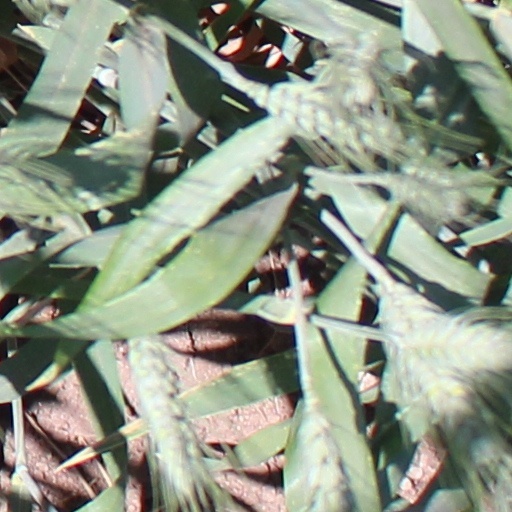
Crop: wheat